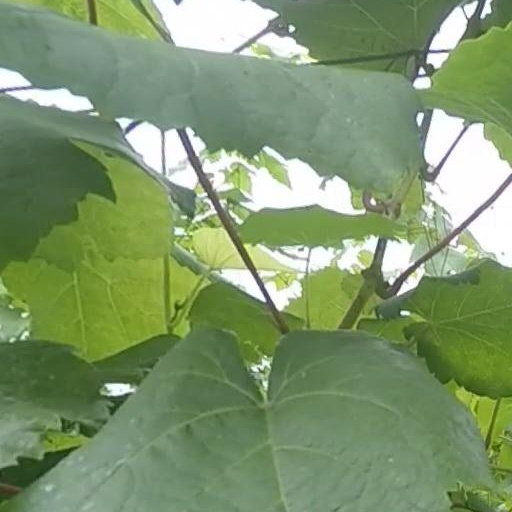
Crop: grape